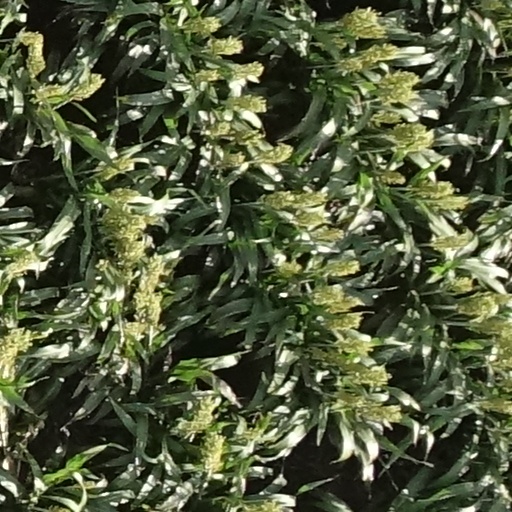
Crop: sorghum